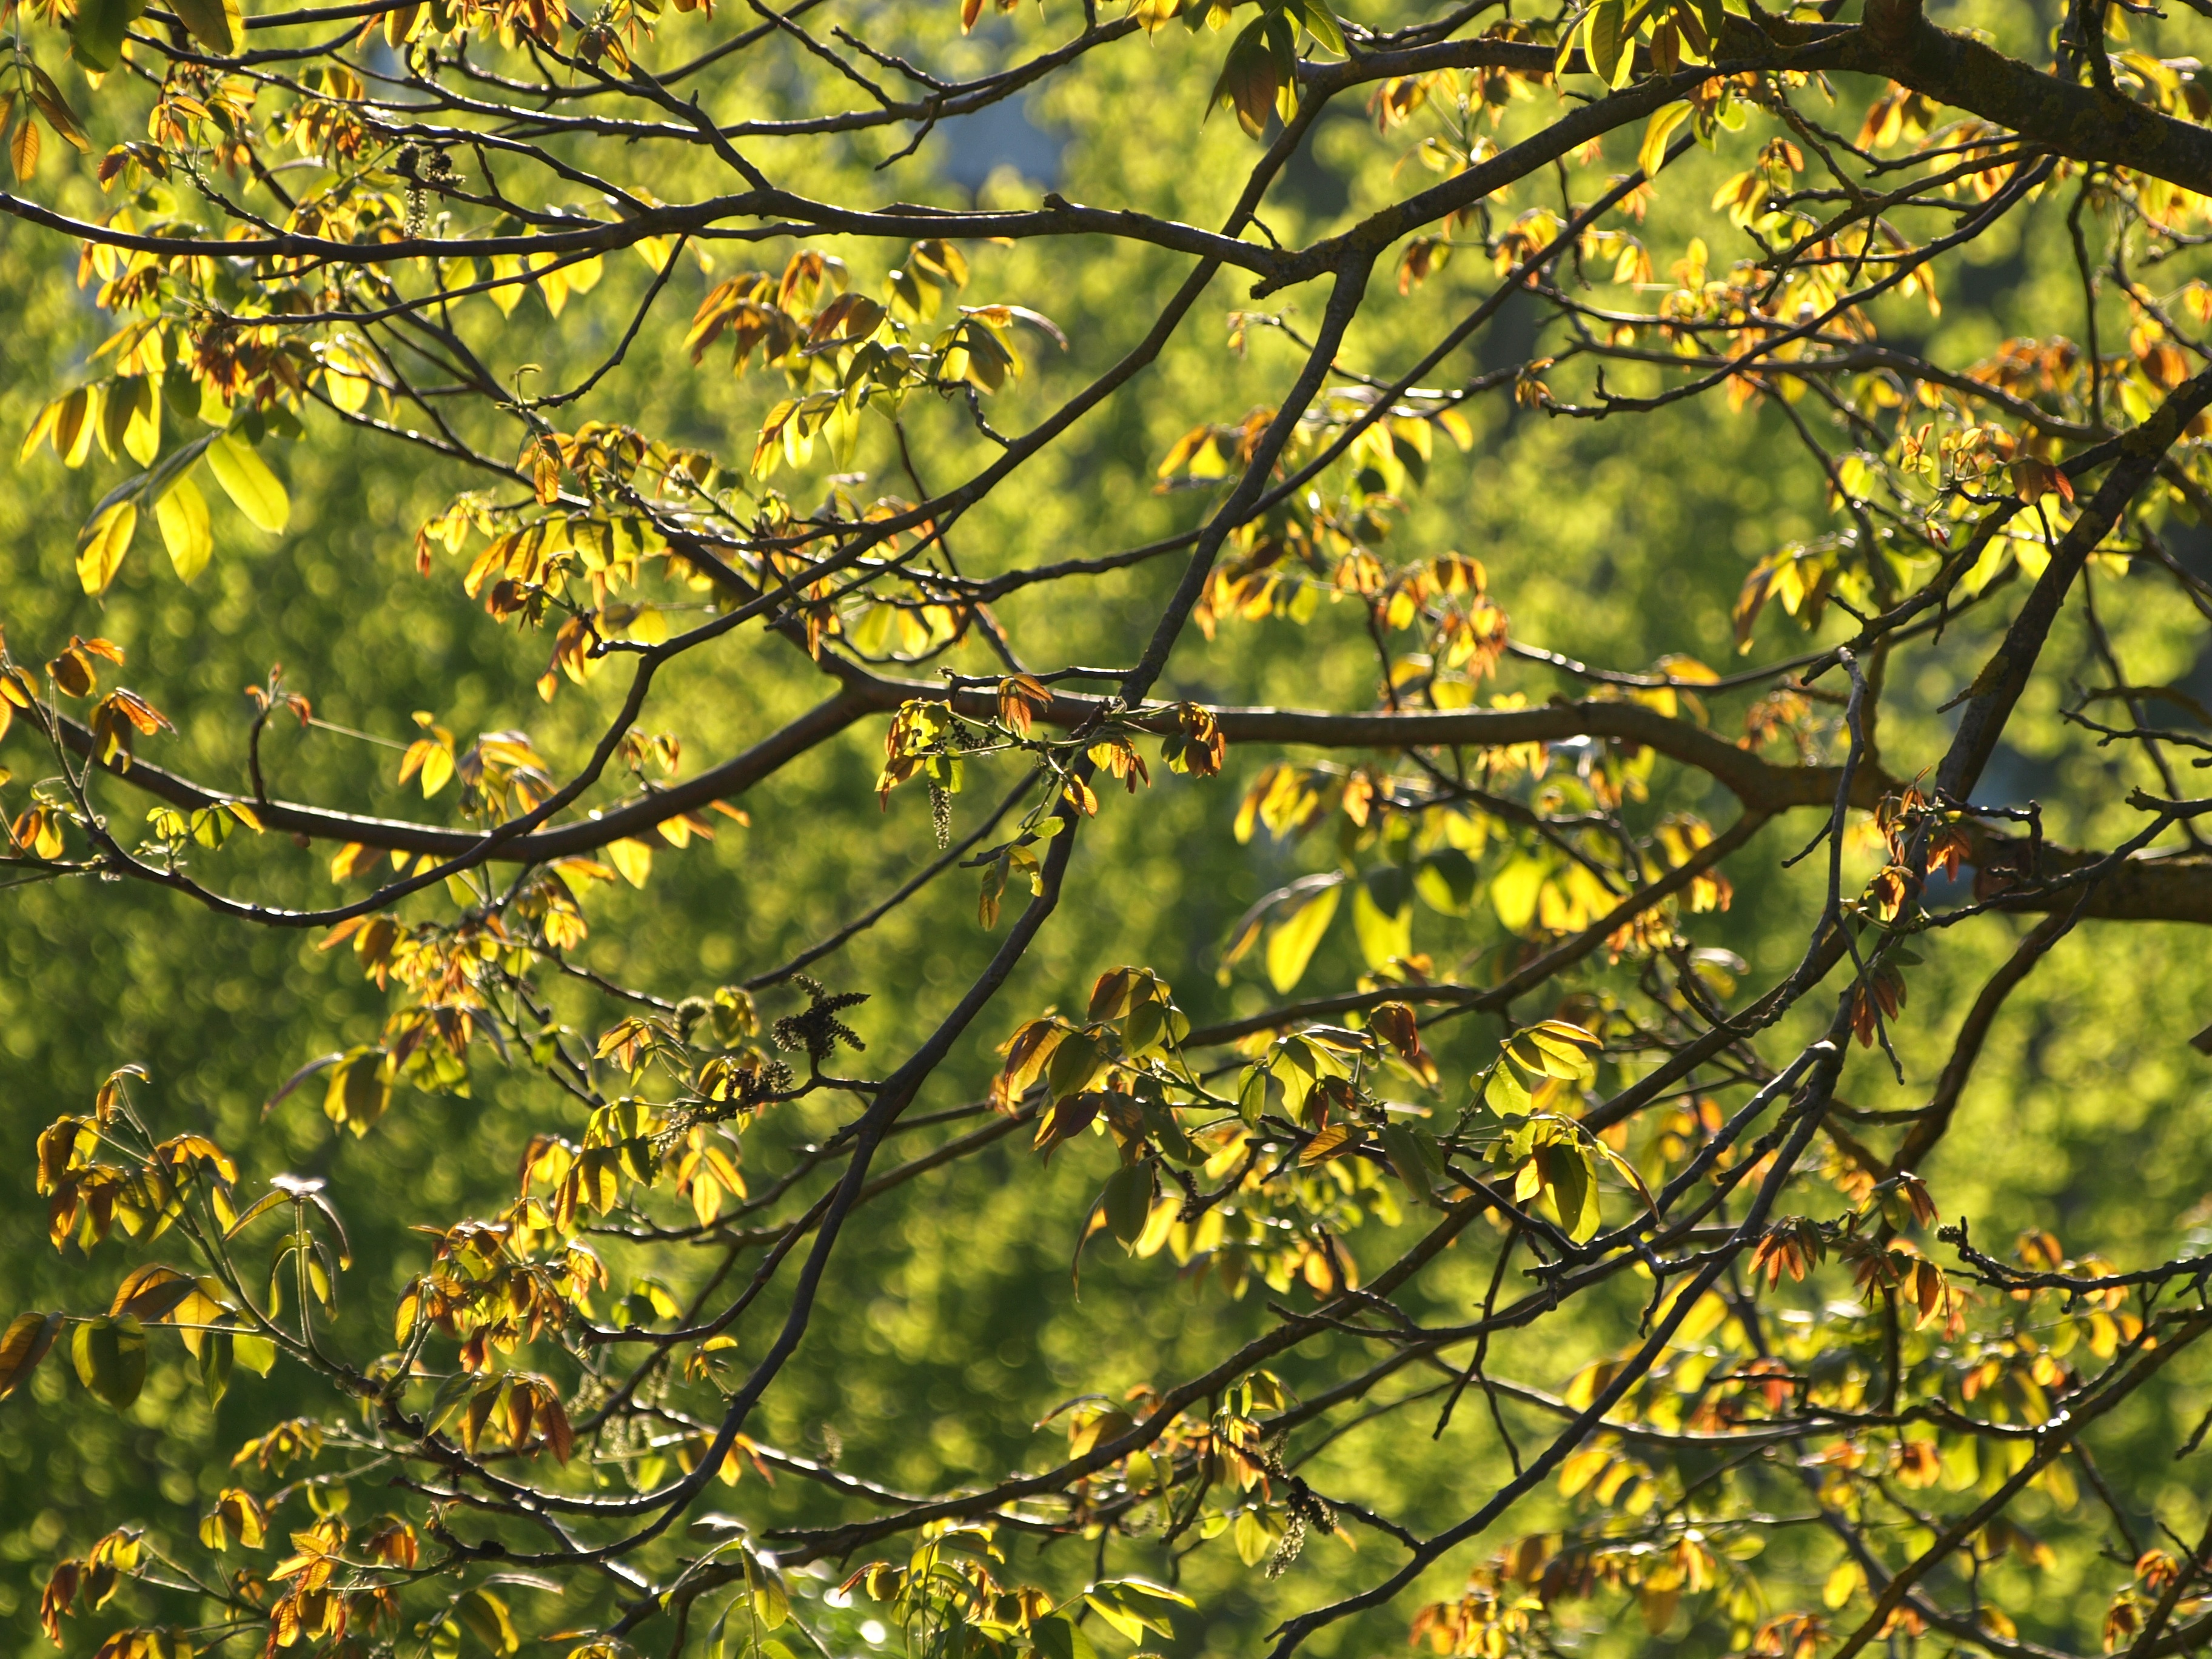
tree, branch, plant, sun, sunlight, leaf, flower, foliage, spring, green, produce, autumn, botany, walnut, leaves, shrub, deciduous, beautiful, back light, flowering plant, maidenhair tree, walnut tree, woody plant, land plant